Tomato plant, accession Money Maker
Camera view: tilt-top (135 deg); turntable rotation: 180 degrees
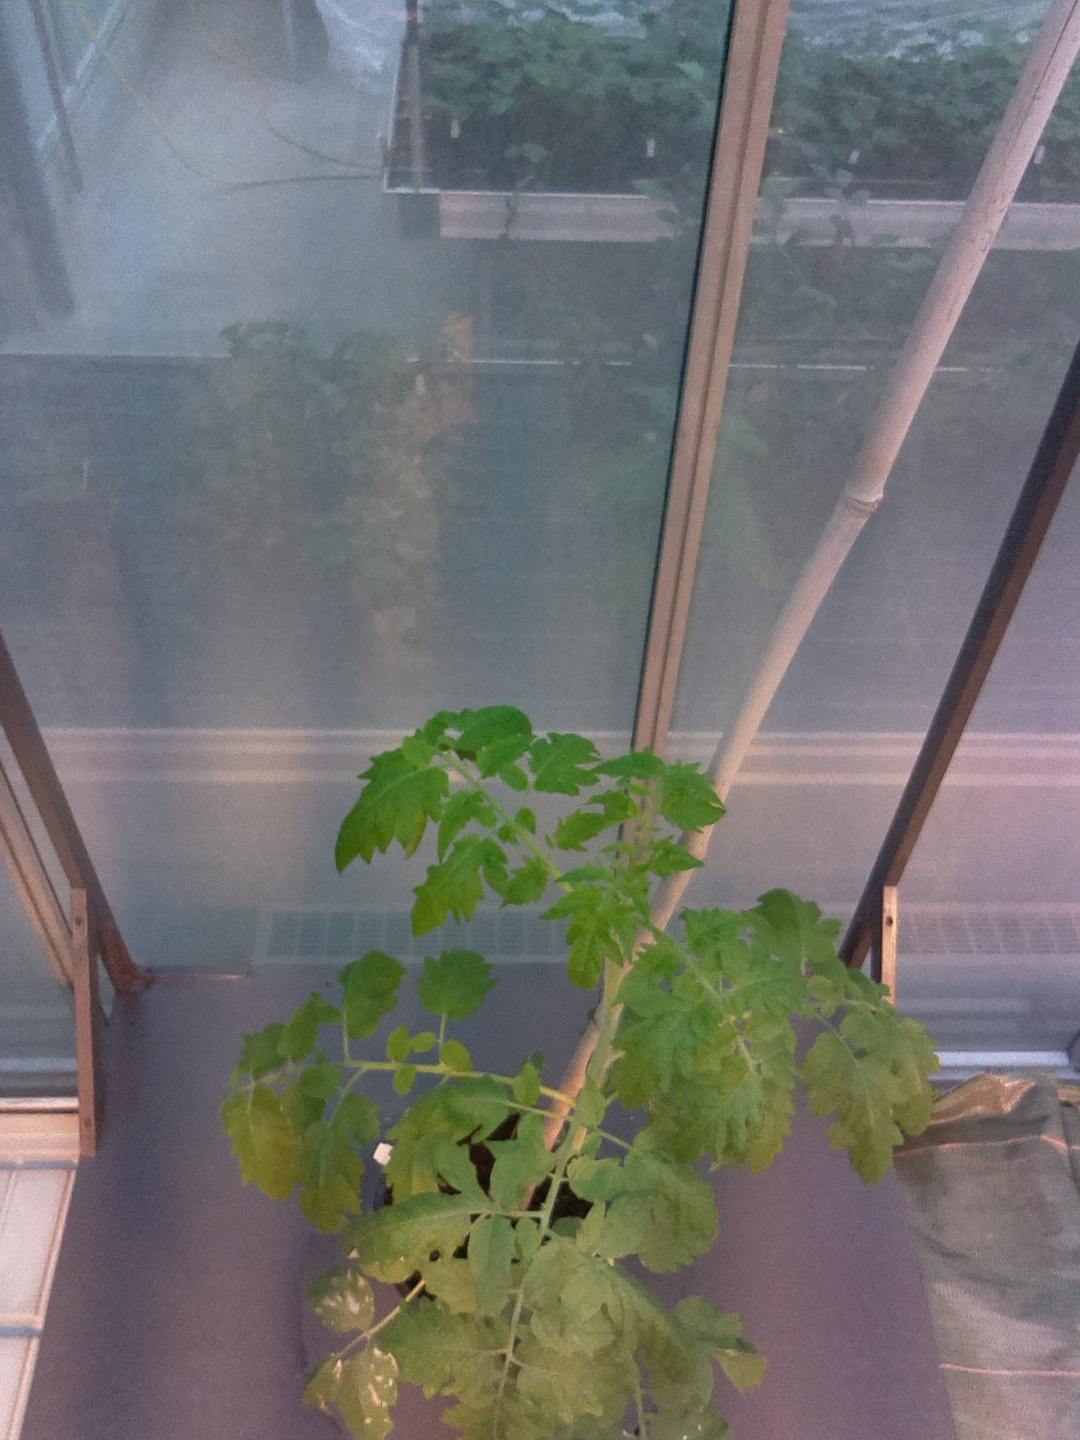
BBCH growth stage 53: 3 inflorescences visible